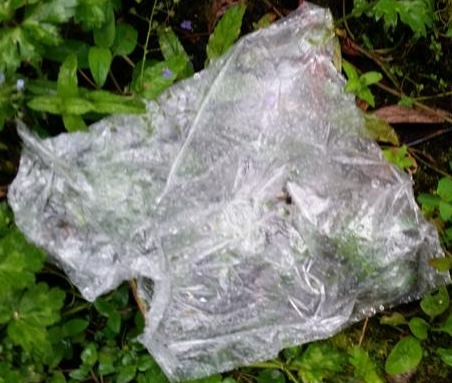
Waste category: plastic